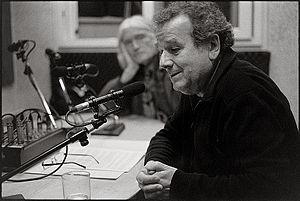
Studio de Radio Libertaire